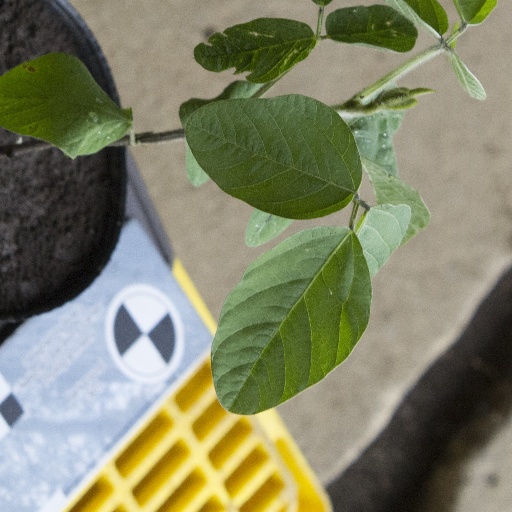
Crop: soybean